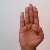
The image shows a hand gesture representing the letter 'B' in Indian Sign Language.